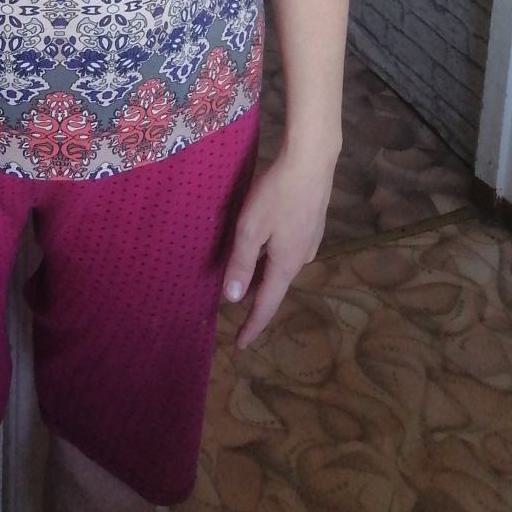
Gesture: no_gesture